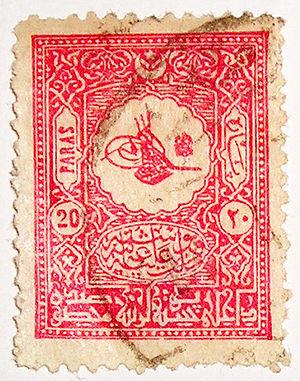
Ceci est une introduction à l'histoire postale et philatélique de l'Empire ottoman.